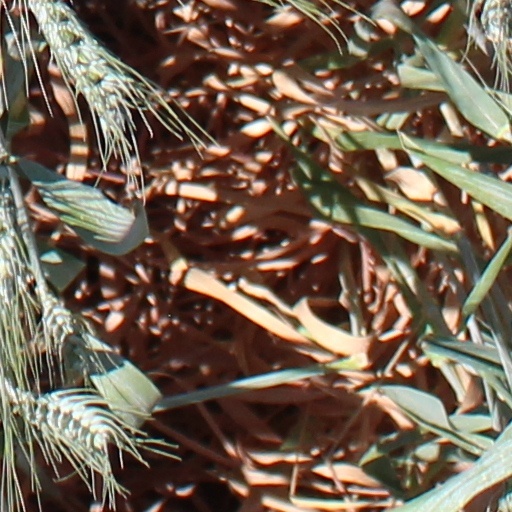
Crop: wheat